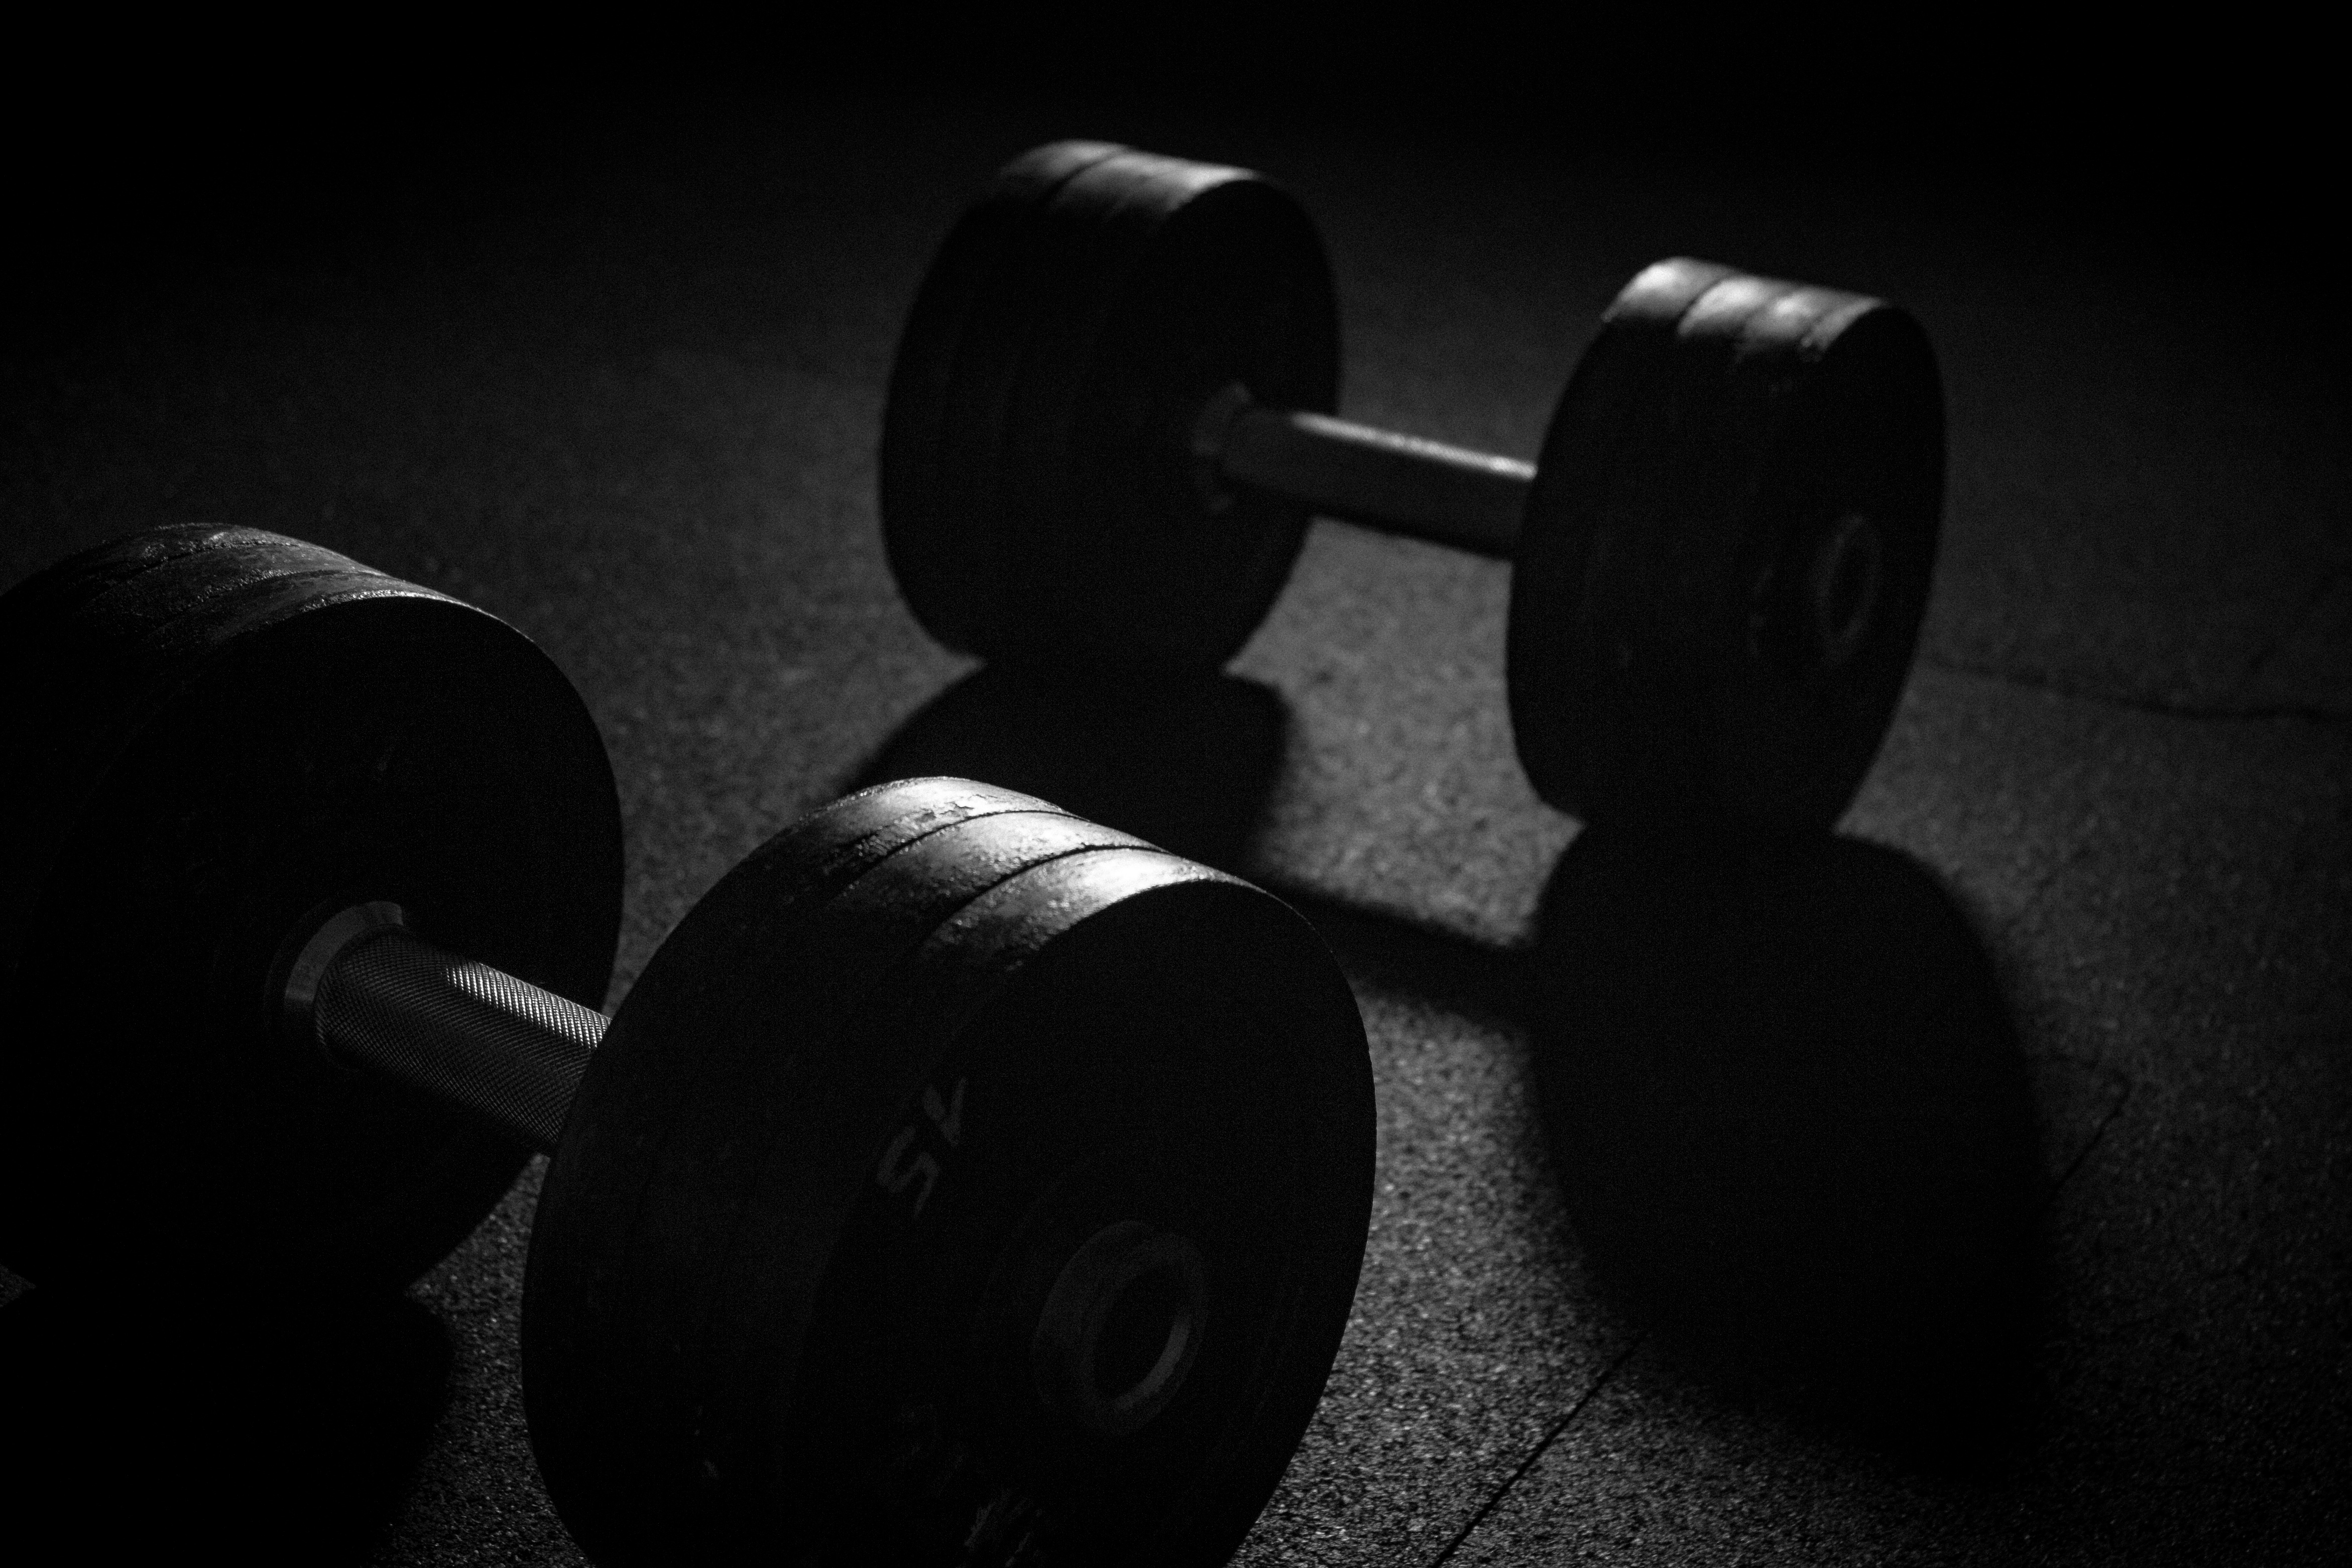
black and white, sport, wheel, train, dark, training, darkness, monochrome, fitness, weights, dumbbell, strength training, weight lifting, power sports, muscles, muscle training, still life photography, product design, monochrome photography, weight plates, computer wallpaper, exercise equipment